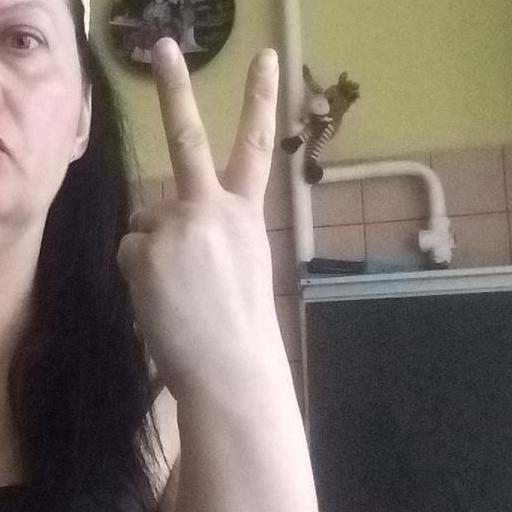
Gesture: peace_inverted